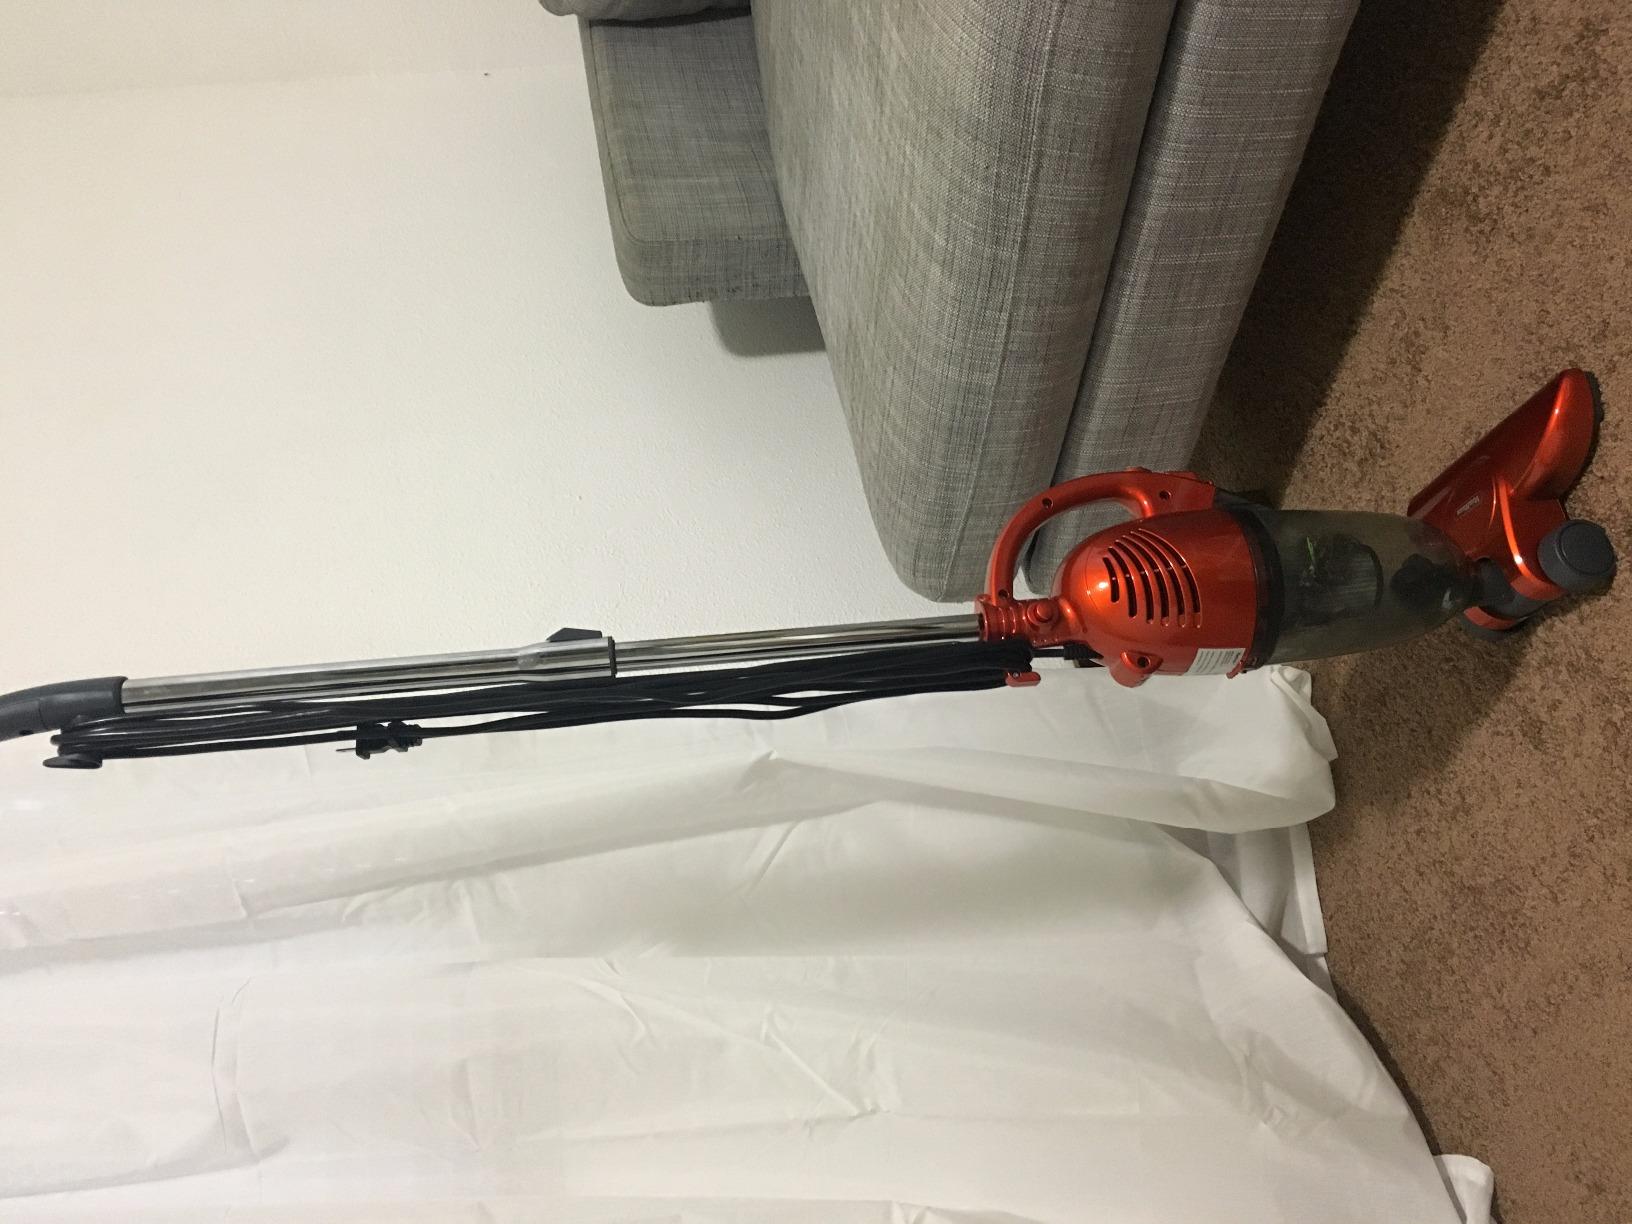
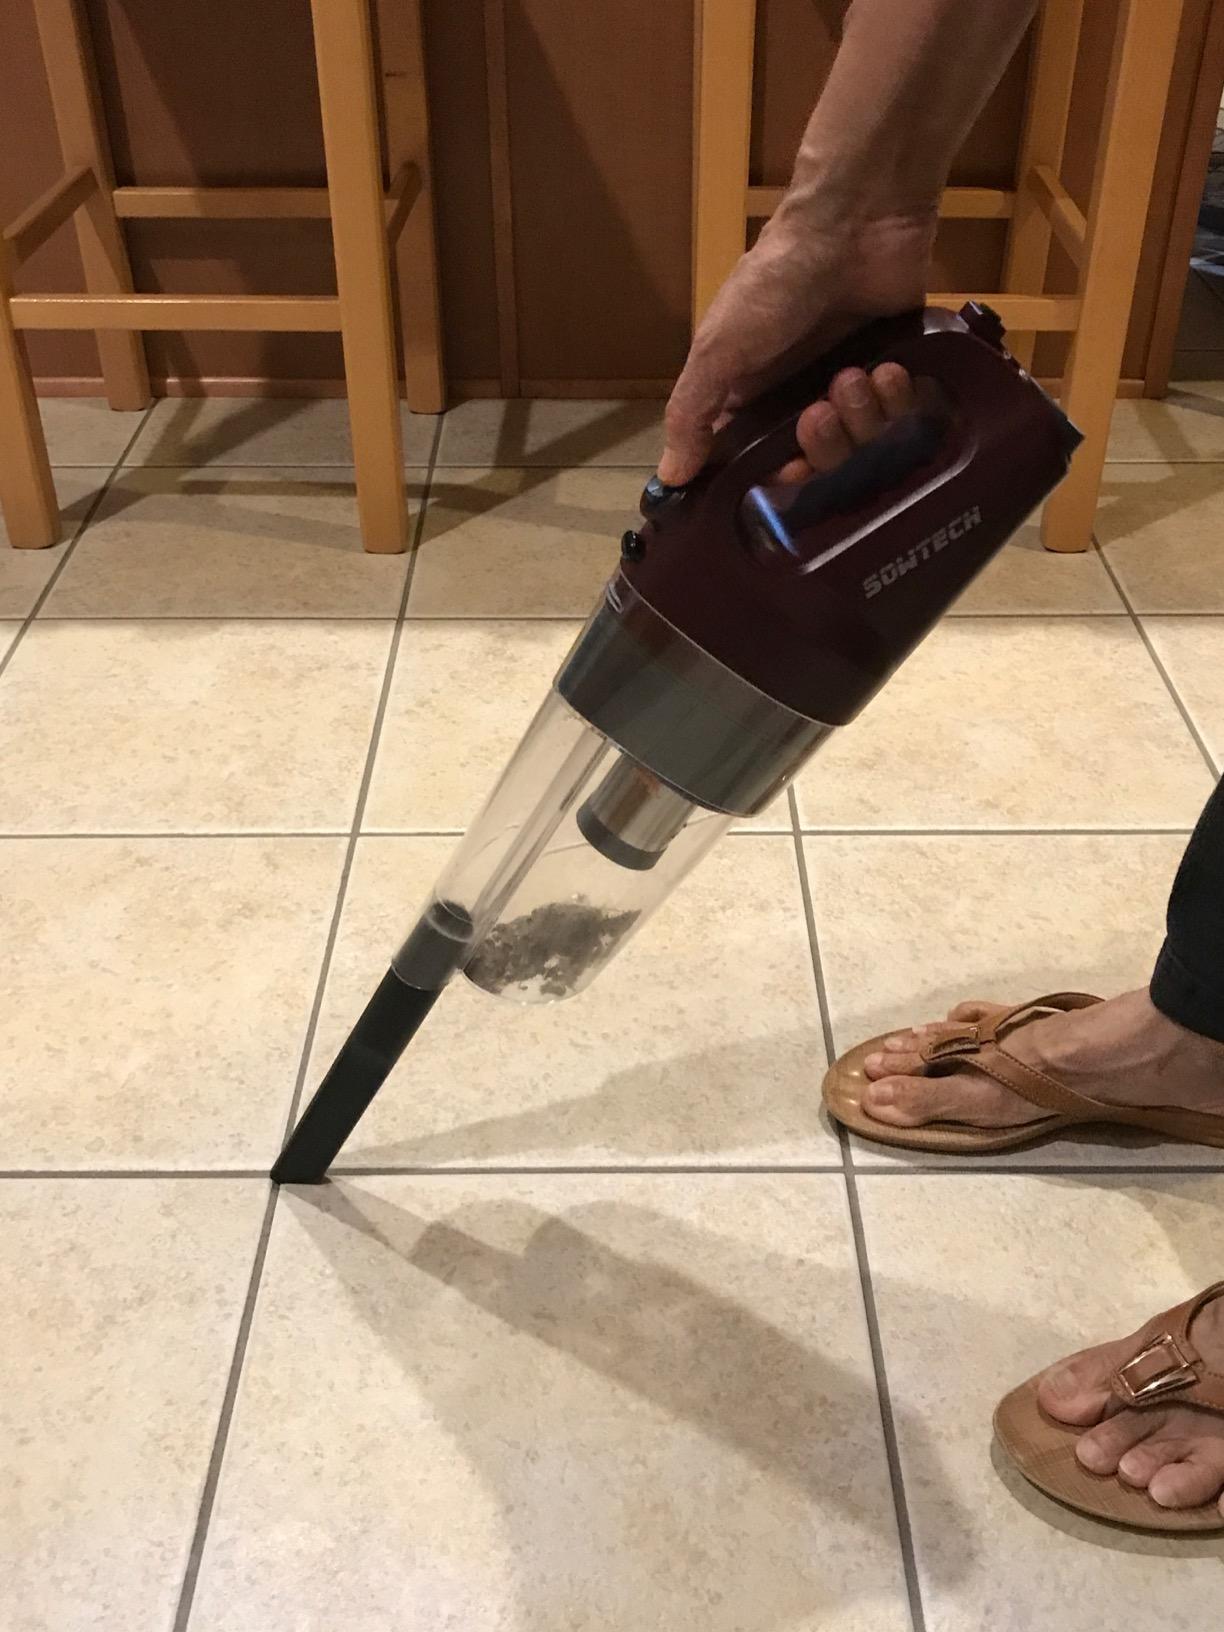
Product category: items_vacuum
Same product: no